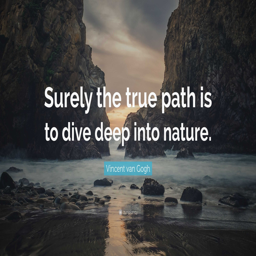
quote : surely the true path is to dive deep into nature .